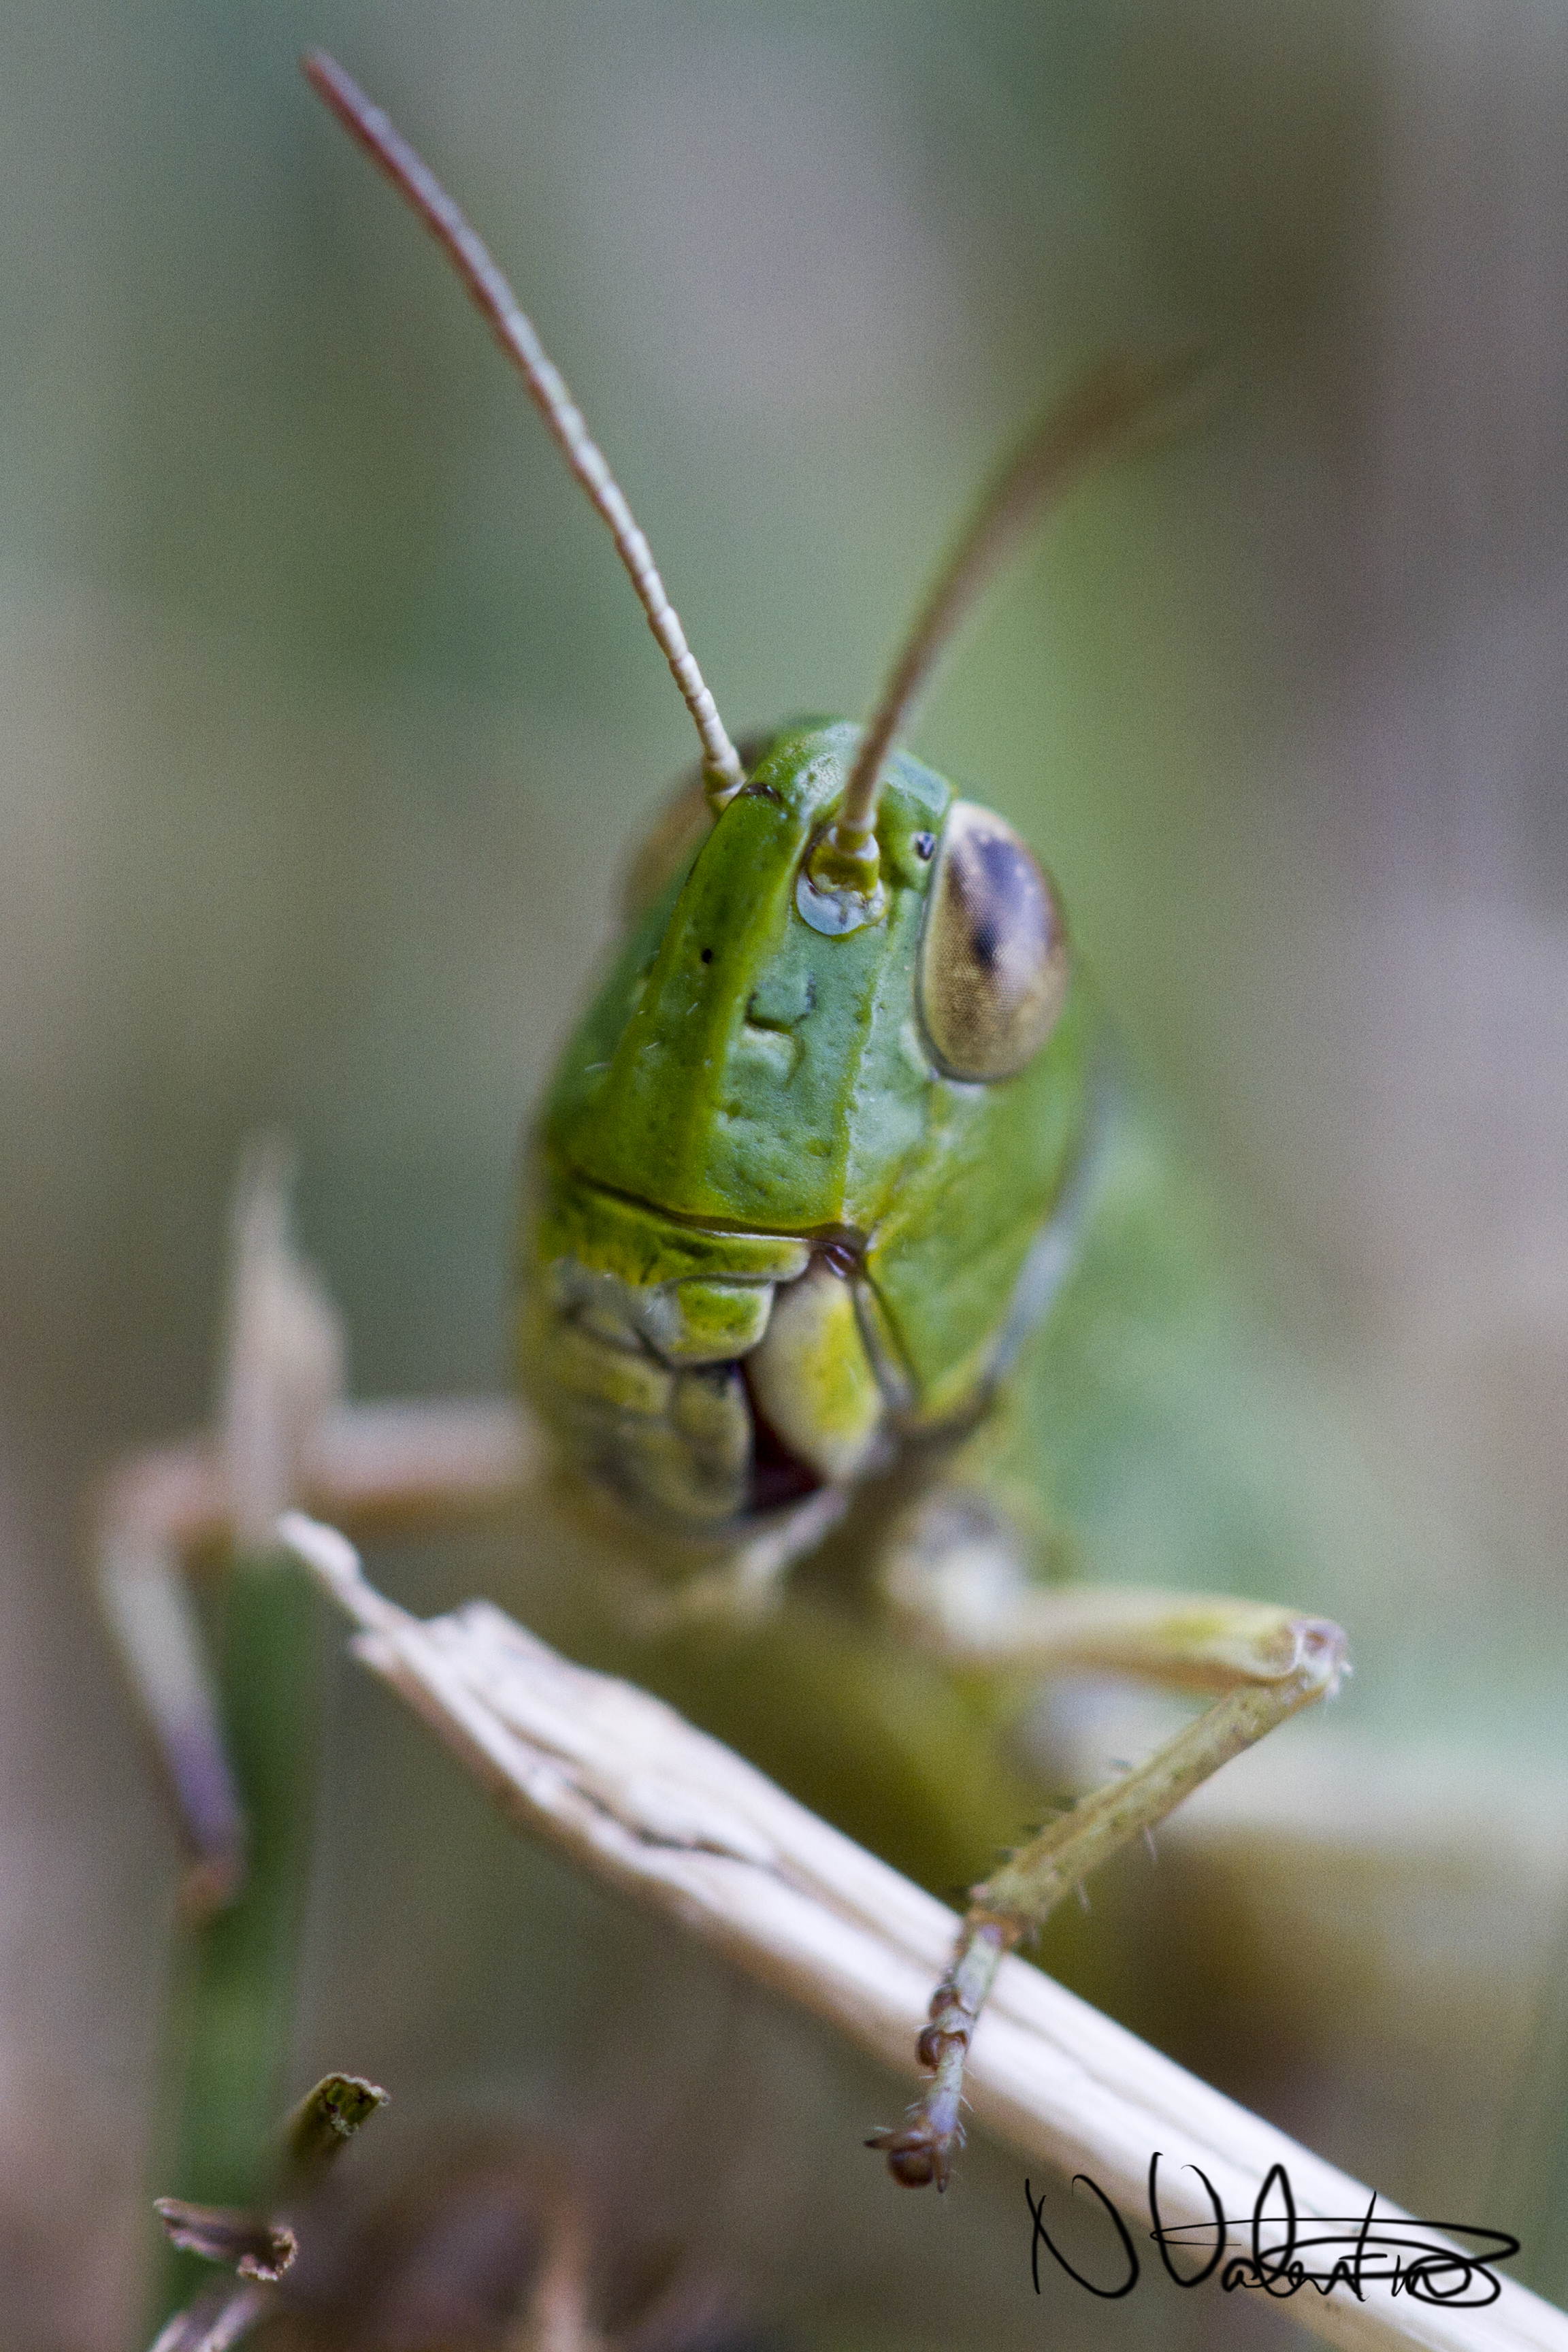
nature, photography, green, insect, macro, canon, garden, fauna, invertebrate, close up, outdoors, uk, 7d, grasshopper, locust, peterborough, macro photography, arthropod, plant stem, cricket like insect